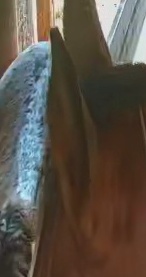
Face region: ears (position_of_ears)
Pain indicator: not_present